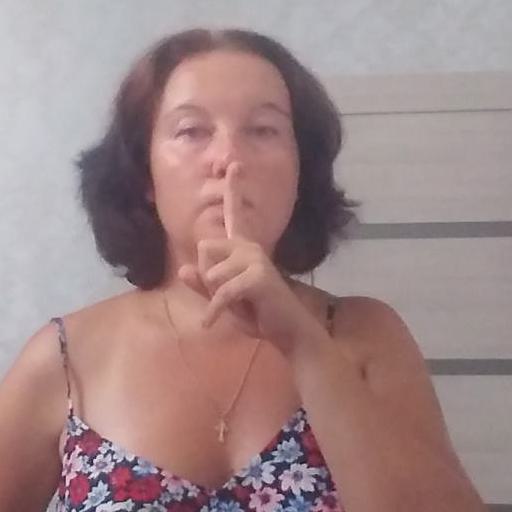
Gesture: mute